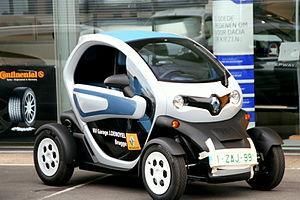
Une voiture dite sans permis ou « voiturette » ou parfois micro-voiture ou rarement voiture-œuf est un véhicule carrossé à moteur dont la réglementation est similaire ou dérivée de celle de la catégorie des cyclomoteurs notamment en ce qui concerne le permis de conduire. En fonction de la législation nationale, la conduite peut ne pas nécessiter de permis de conduire automobile obligatoire. Les caractéristiques techniques ne répondent pas au standard européen d'une voiture de tourisme ; en particulier pour les normes de sécurité : absence d'obligation d'ABS, d'airbag, d'ESP, de TPMS ou d'AEB ou de protection contre les chocs. Il s'agit le plus souvent d'un quadricycle à moteur, mais une voiturette peut être aussi un tricycle à moteur ou véhicule à trois roues.